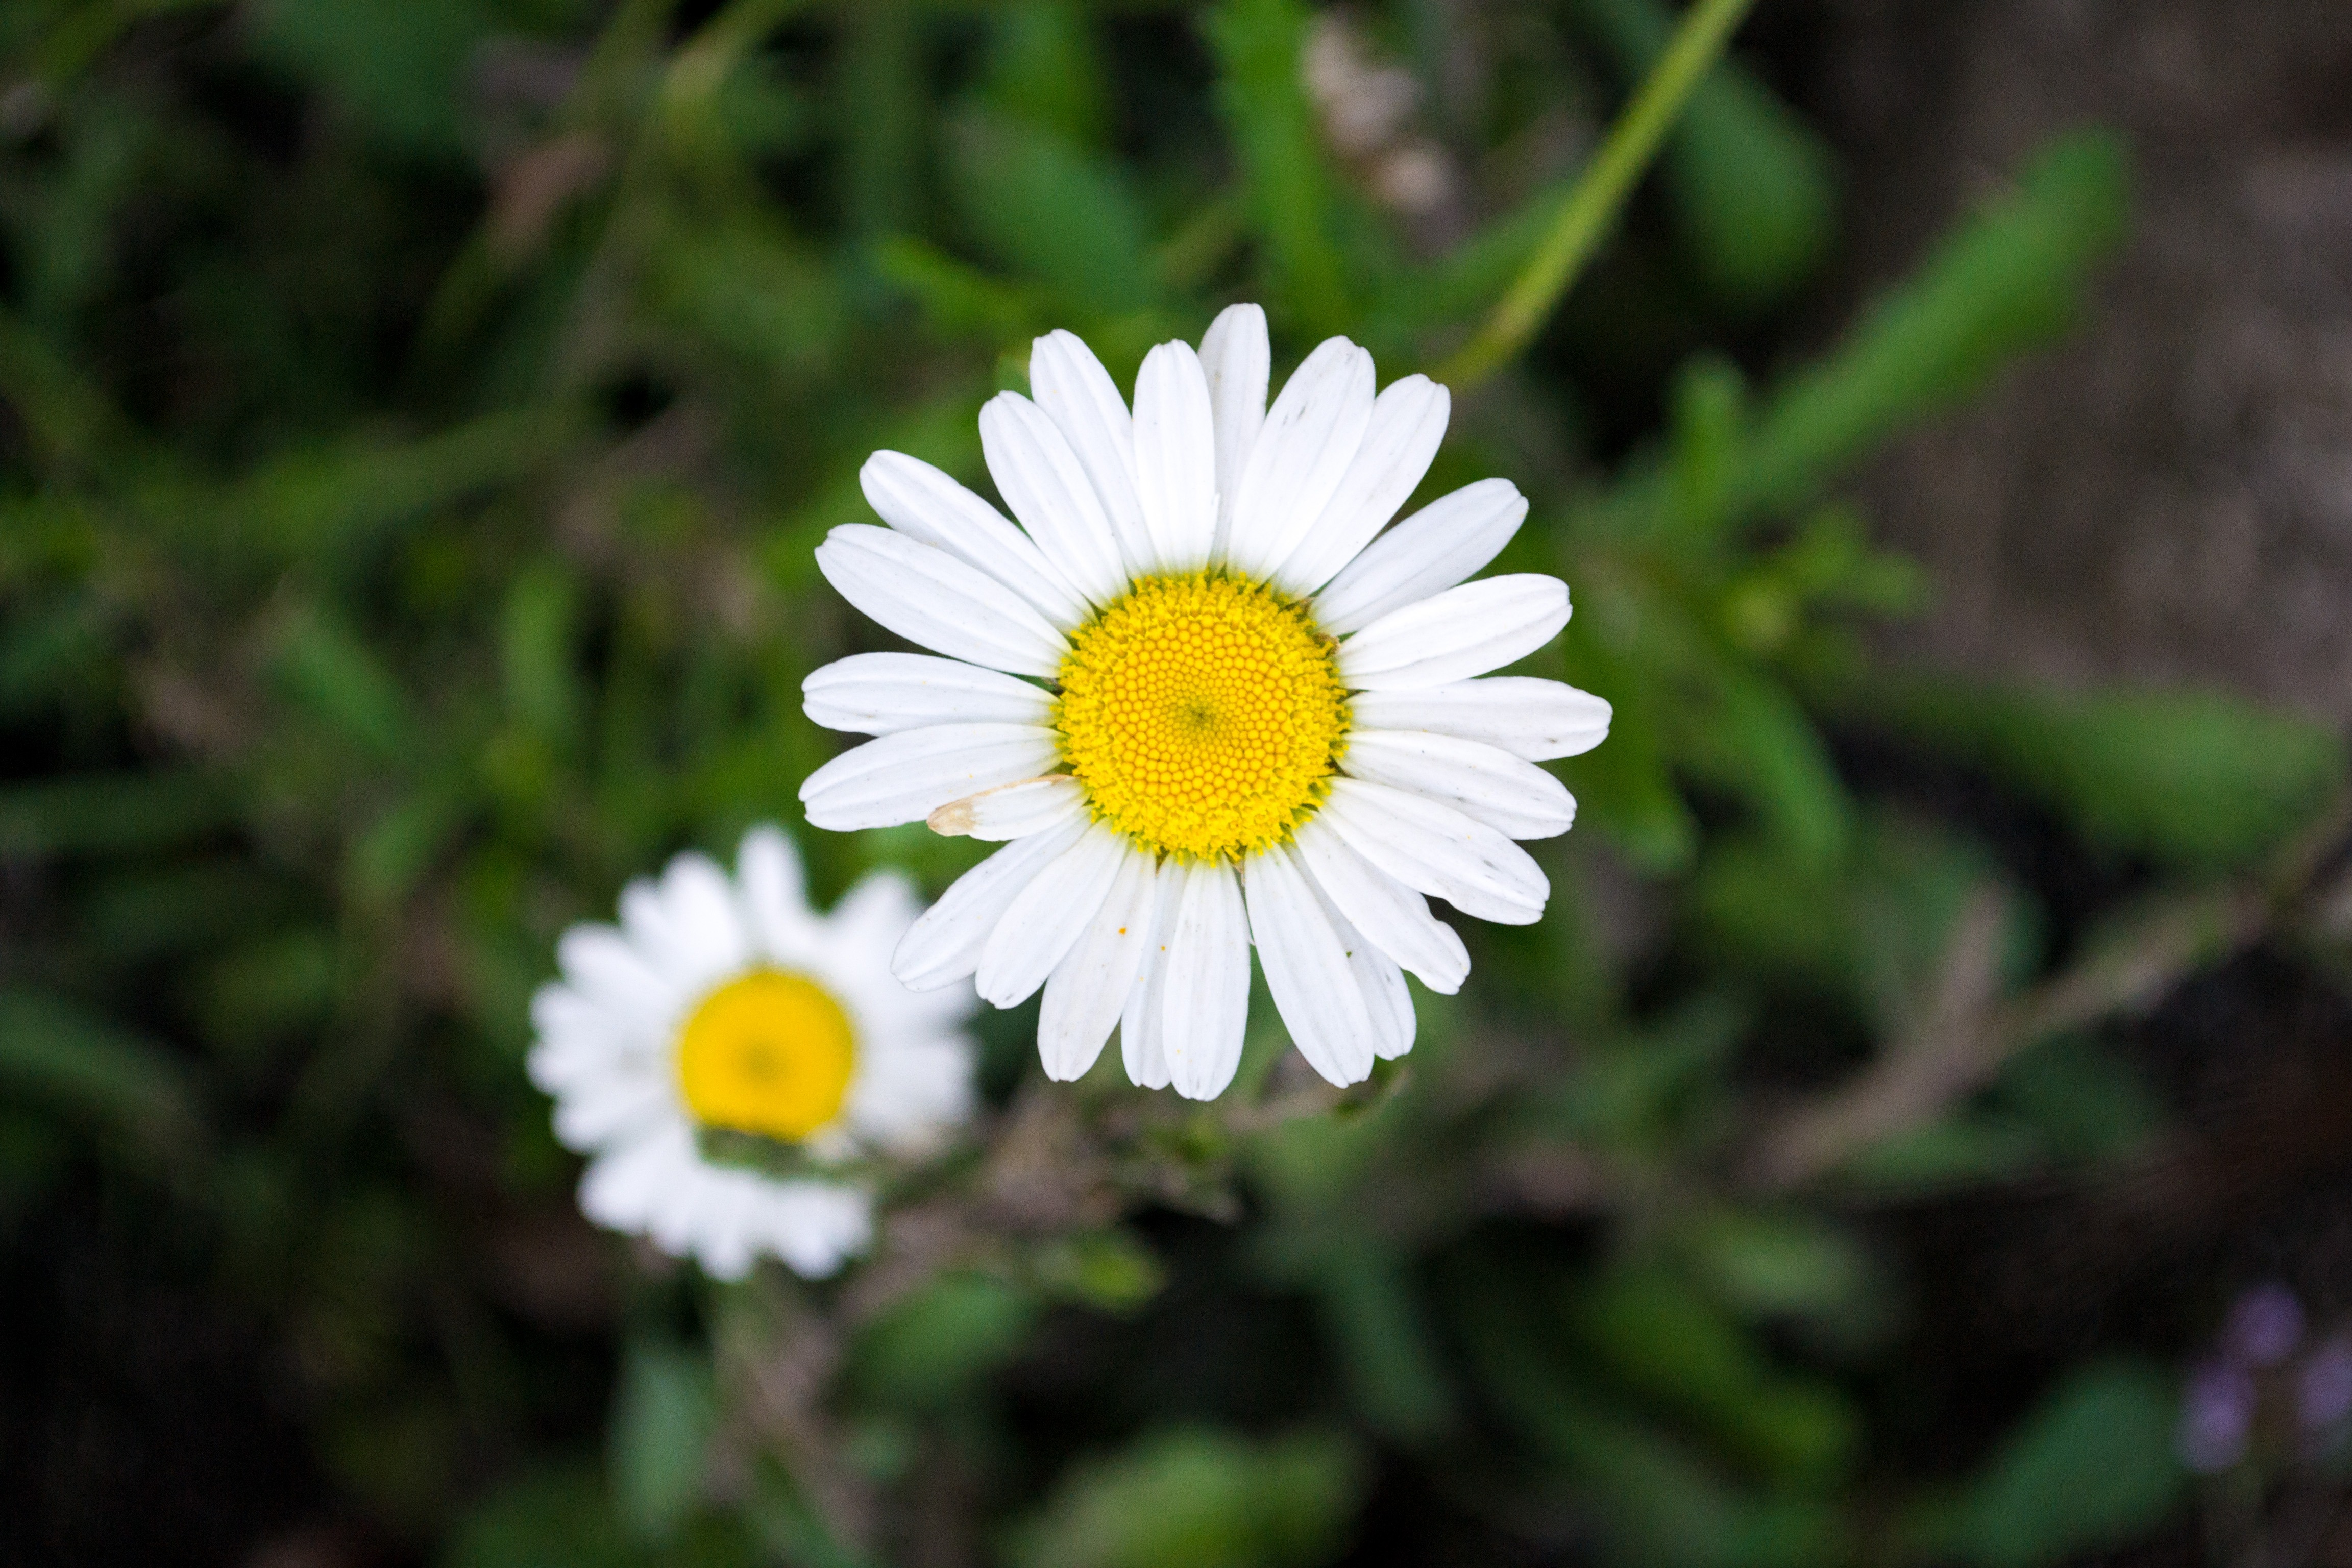
nature, grass, plant, field, meadow, flower, petal, daisy, spring, green, botany, yellow, garden, flora, plants, wildflower, sow, macro photography, flowering plant, daisy family, oxeye daisy, plant stem, land plant, chamaemelum nobile, marguerite daisy